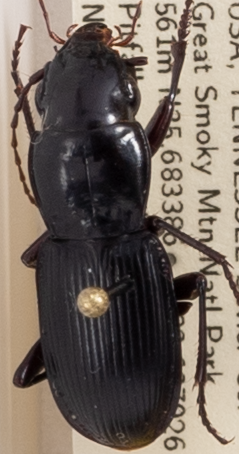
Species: Pterostichus acutipes acutipes
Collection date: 2019-07-23
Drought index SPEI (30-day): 1.224
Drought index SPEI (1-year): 2.09
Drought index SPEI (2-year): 2.09